Stockholm Public Library

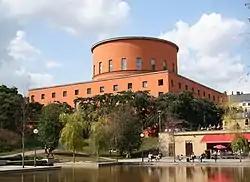
Exterior of main building from the west

Stockholm Public Library (Swedish: "Stockholms stadsbibliotek" or "Stadsbiblioteket") is a library building in Stockholm, Sweden, designed by Swedish architect Gunnar Asplund, and one of the city's most notable structures. The name is today used for both the main library itself as well as the municipal library system of Stockholm.